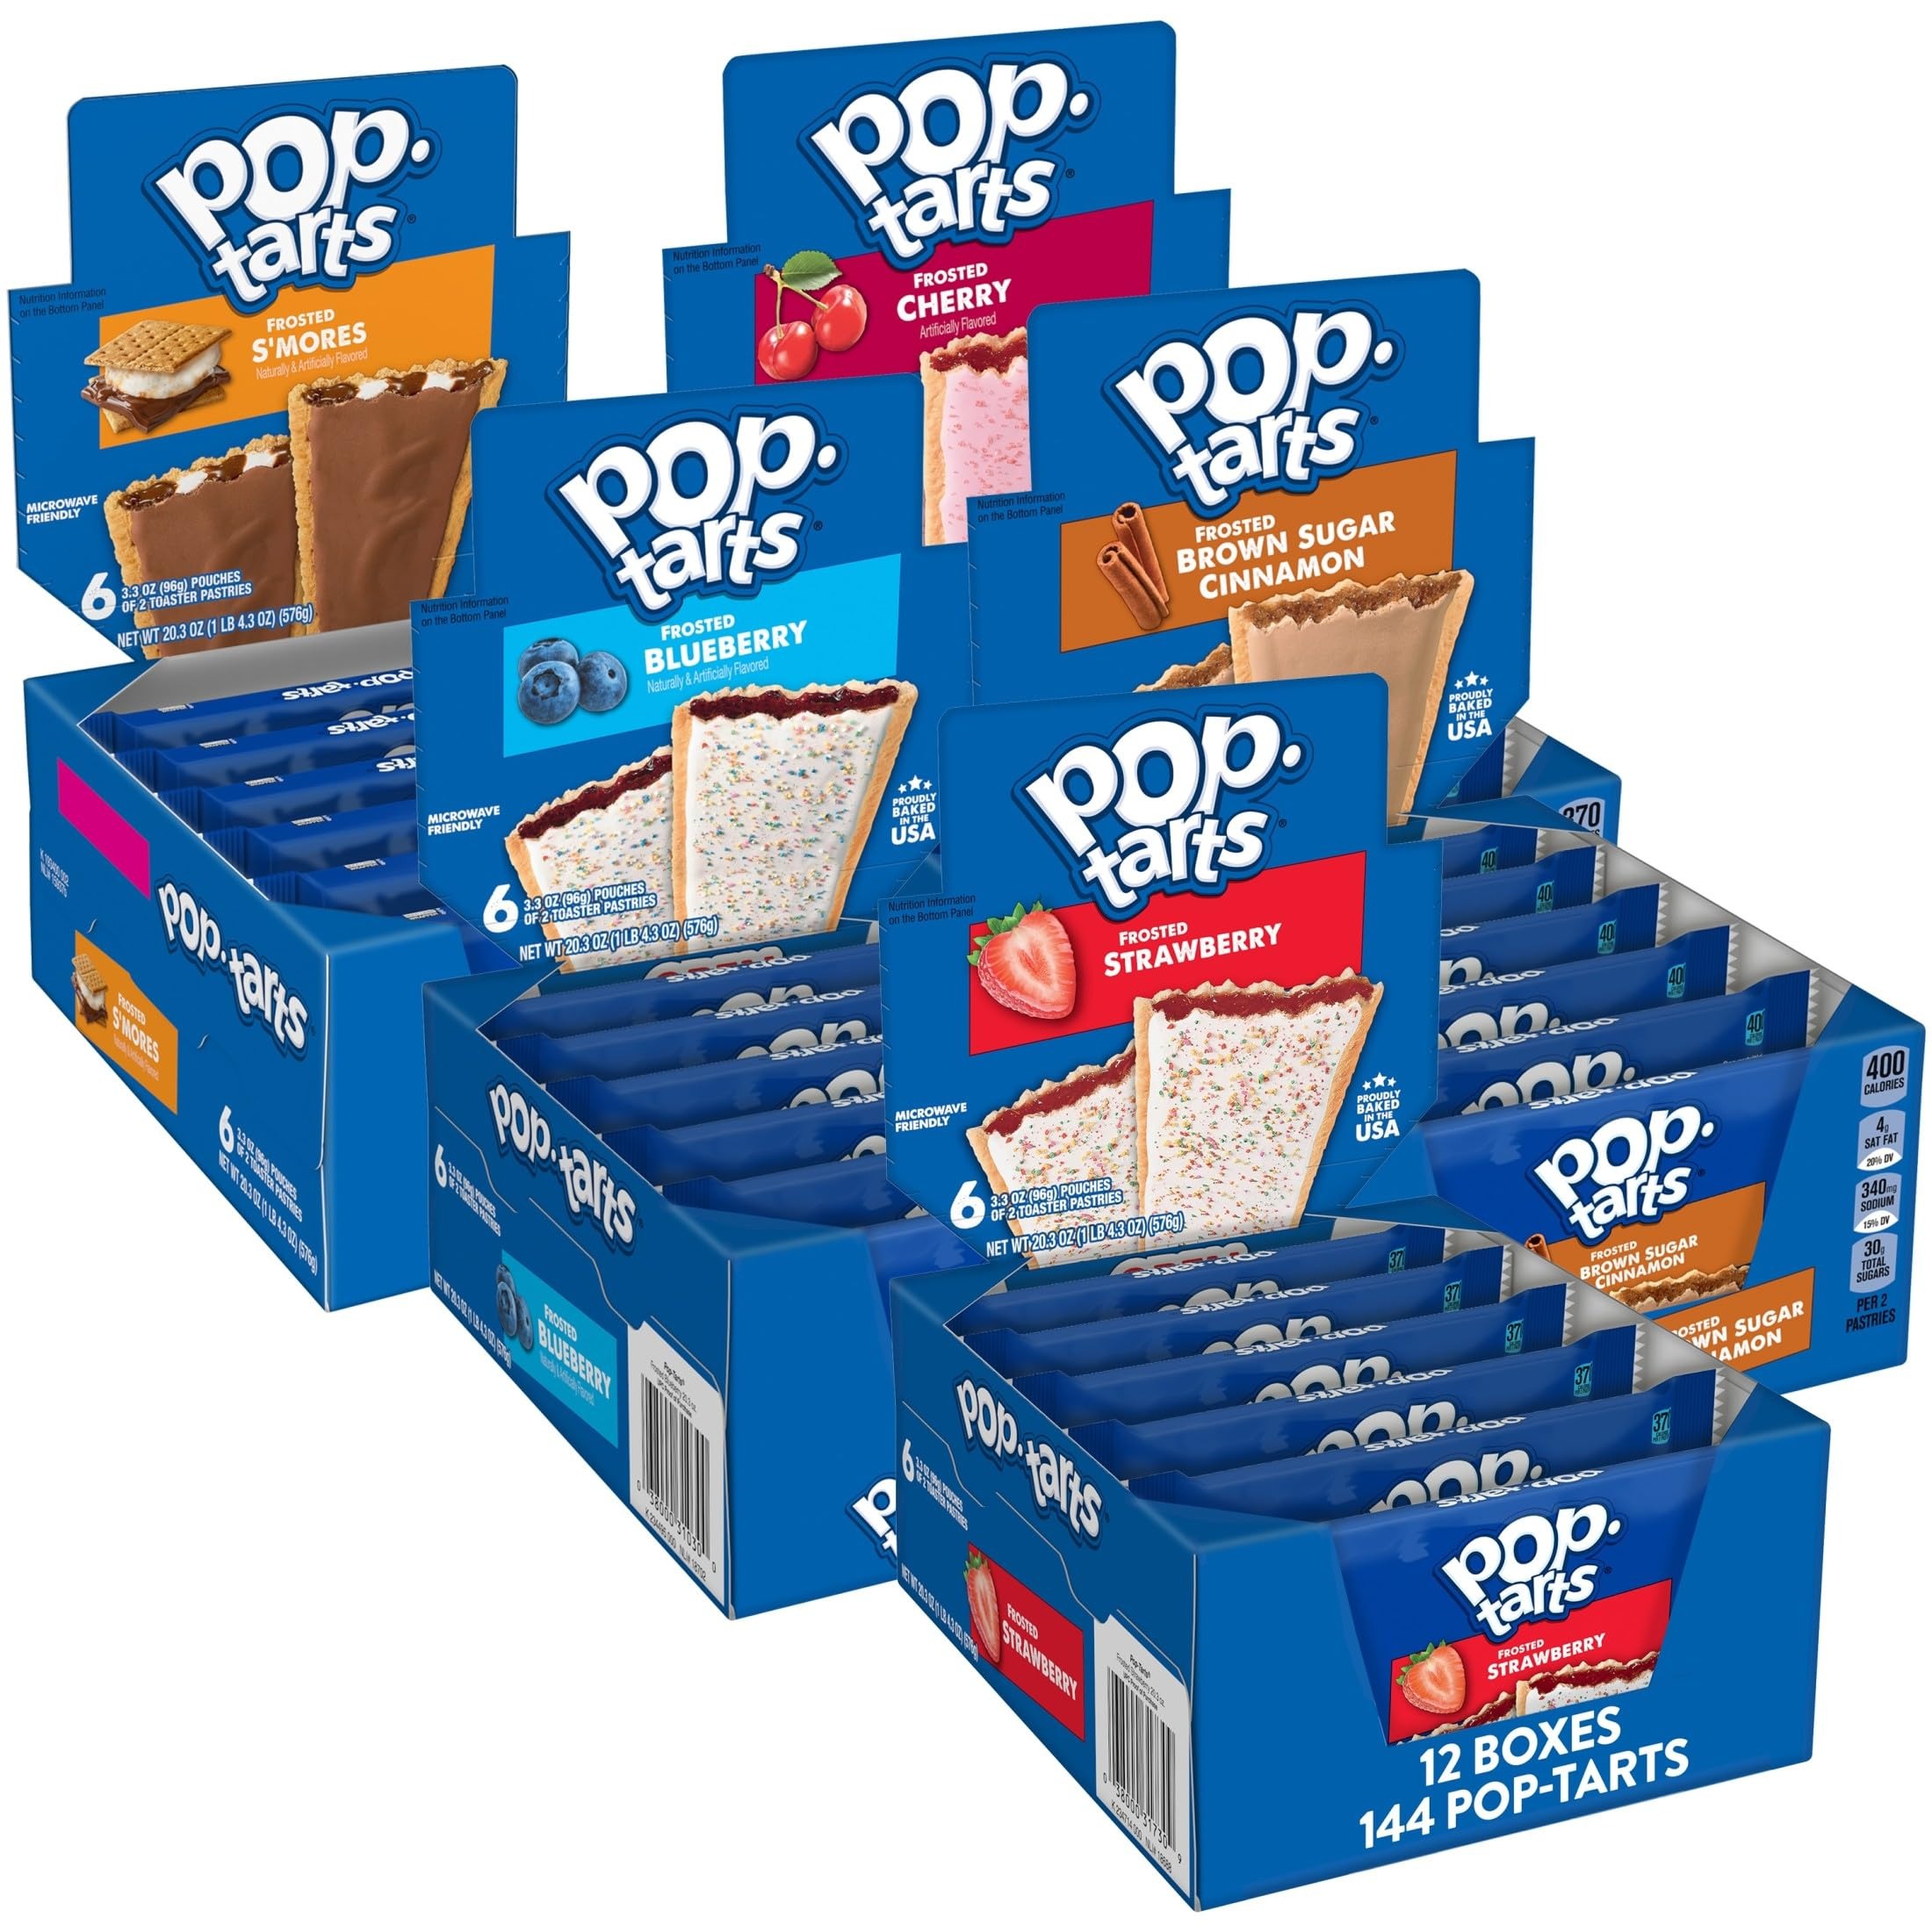
Item Name: Pop-Tarts Toaster Pastries, Breakfast Foods, Kids Snacks, Variety Pack (144 Pop-Tarts)
Bullet Point 1: Soft toaster pastries with the flavors of chery, stawberry, blueberry, brown sugar cinnamon or s'mores; All varieties topped with delicious frosting; Sweet, fully baked, and ready to eat
Bullet Point 2: Start your day with crumbly pastry crust and yummy filling; A delicious, family-favorite morning treat; Great for kids and adults
Bullet Point 3: Contains 0 grams trans fat; A fun part of any balanced breakfast at home or on-the-go; Enjoy them warm, frozen, or fresh out of the pack
Bullet Point 4: A travel-ready food; Makes a tasty snack at work, afternoon pick me up at school, or late night treat; Stow in lunch boxes, totes, and backpacks
Bullet Point 5: Includes 12, 22-ounce boxes; 1 box Frosted Cherry, 4 boxes Frosted Strawberry, 2 boxes Frosted Blueberry, 3 boxes Frosted Brown Sugar Cinnamon and 2 boxes S'mores, a total of 144 toaster pastries, 72 packages total, 2 pastries per package
Value: 264.0
Unit: Ounce

Price: 81.985